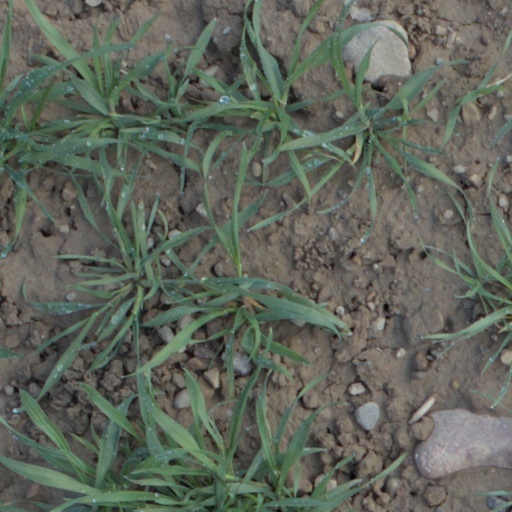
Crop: wheat